San Sang Tsuen

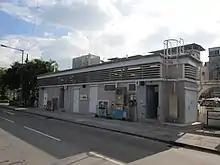
Public toilet in San Sang Tsuen in September 2013

San Sang Tsuen is a village in Ha Tsuen, Yuen Long District, Hong Kong.